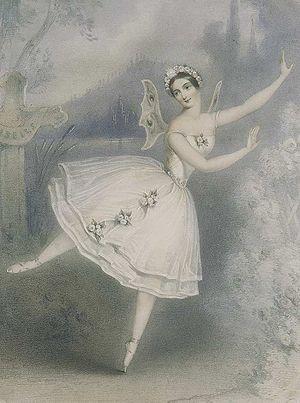
Le costume de ballet est le costume utilisé par les danseurs classiques.
Carlotta Grisi est une danseuse italienne, de son vrai nom Caronne Adele Giuseppina Maria Grisi, née à Visinada dans l'actuelle Croatie, le 28 juin 1819 et morte à Saint-Jean, le 20 mai 1899.